Cody Arnoux

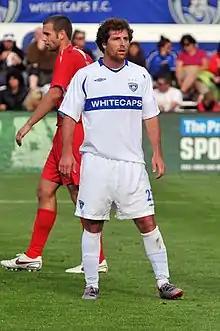

Cody Charles Arnoux (born April 13, 1988, in Stony Brook, New York) is an American soccer player.